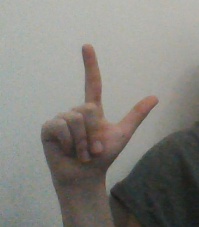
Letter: laam